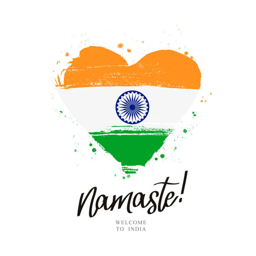
flag in the form of a big heart .